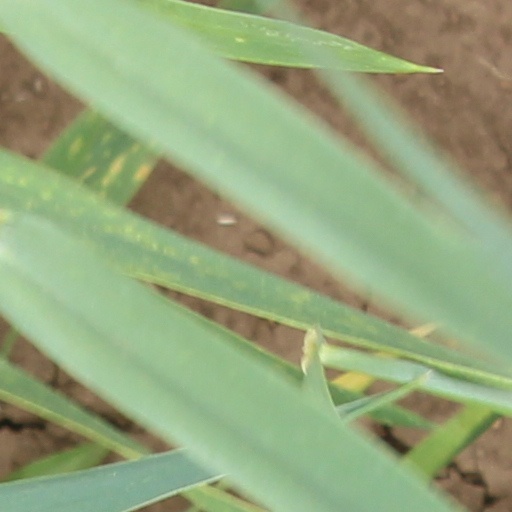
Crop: wheat